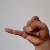
The image shows a hand gesture representing the letter 'J' in Indian Sign Language.